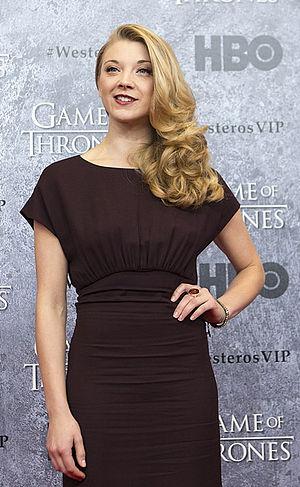
Natalie Dormer, est une actrice anglaise née le 11 février 1982 à Reading, dans le Berkshire, en Angleterre, au.